Emilio Kosterlitzky

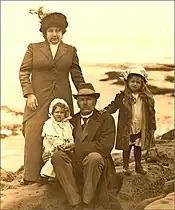
Kosterlitzky, his wife Francisca, and their two daughters, in Los Angeles as exiles from the Mexican Revolution.

In 1910, Kosterlitzky had clashed forces with Emil Lewis Holmdahl, who was an American mercenary. Holmdahl had previously worked for Díaz as a captain in the rurales, which Kosterlitzky was in command of, as a security guard for the American railway operating near Mazatlán. He had repelled a raid in late October of the same year. Holmdahl had defected from the government forces to create his own faction. Throughout most of January 1911, Holmdahl, alongside an unknown number of men, had captured small towns and villages including a majority of Nayarit near the West coast. He had plans to capture Tepic, but failed after his men had betrayed him and was lured to an ambush. Kosterlitzky had ended up executing 300 of his men.